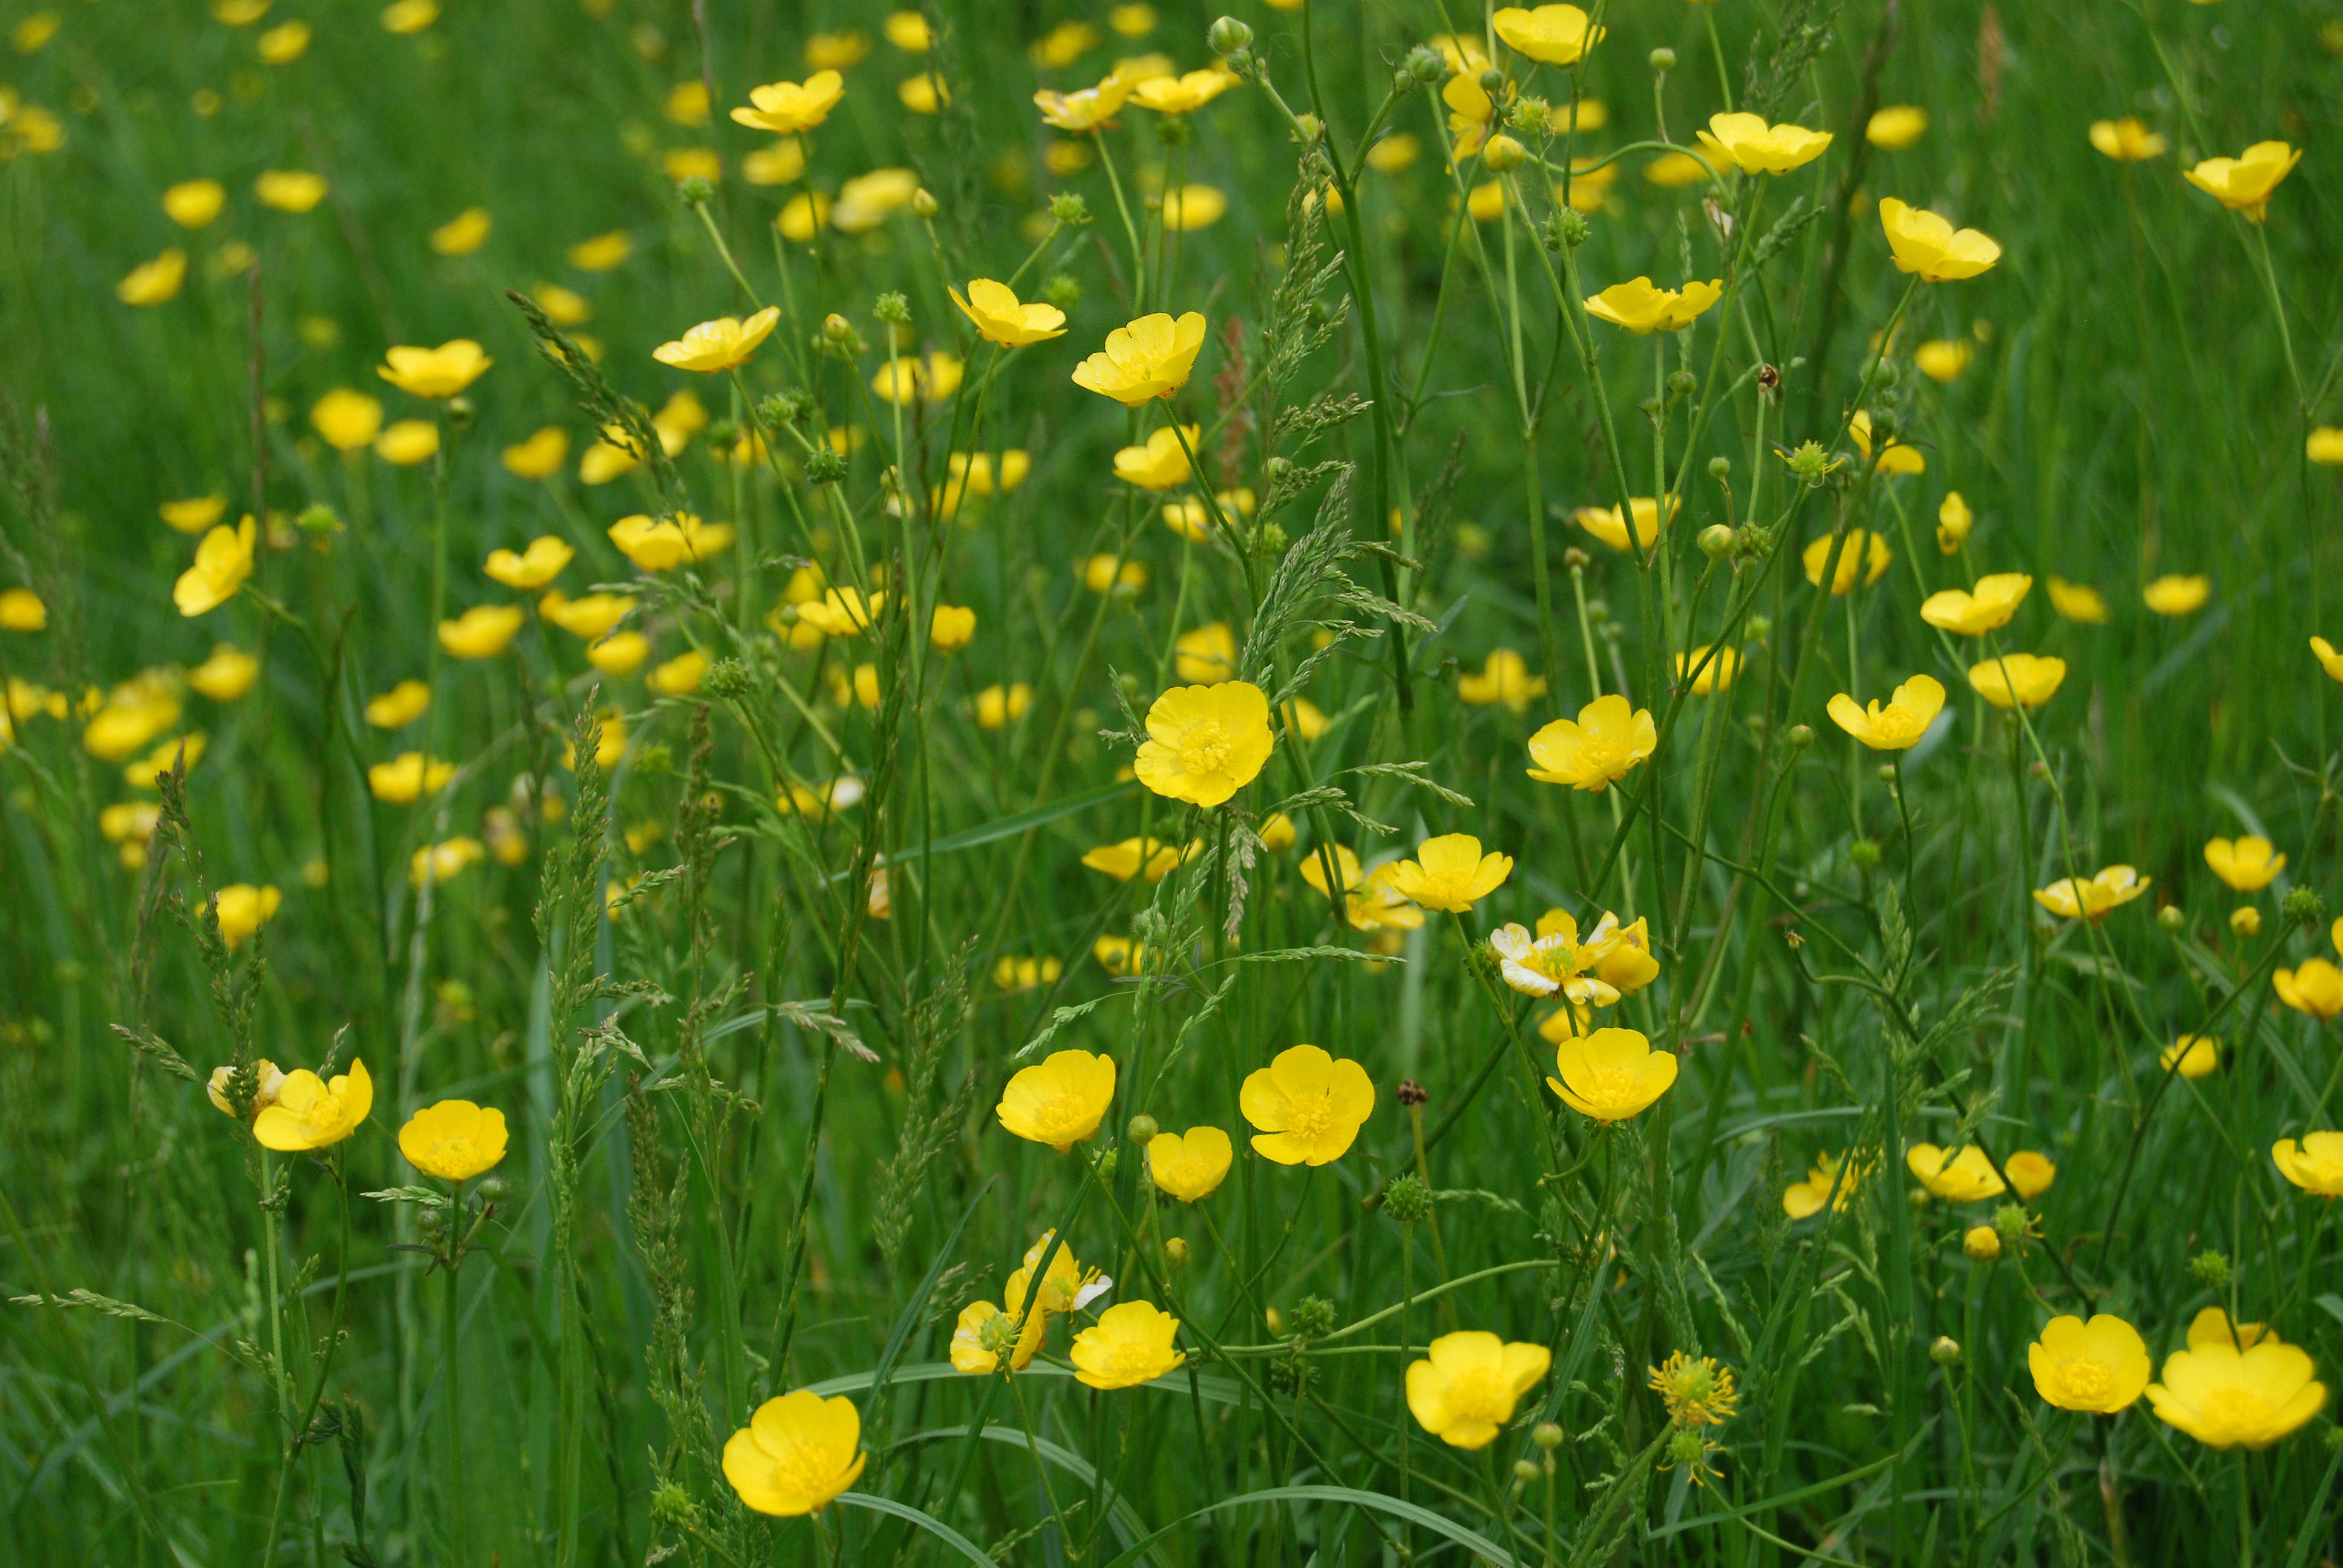
grass, plant, field, lawn, meadow, prairie, flower, wild, pasture, yellow, plain, wildflower, grassland, habitat, buttercup, ranunculus, flowering plant, sulfur cosmos, natural environment, land plant, chamaemelum nobile